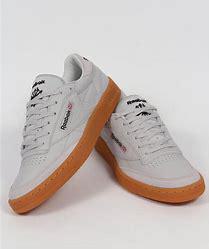
Brand: Reebok
Model: Club C 85